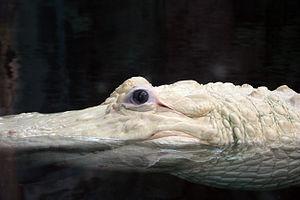
Les alligators forment un genre de crocodiliens de la famille des Alligatoridés. Ce terme constitue à la fois un nom vernaculaire et un nom scientifique.